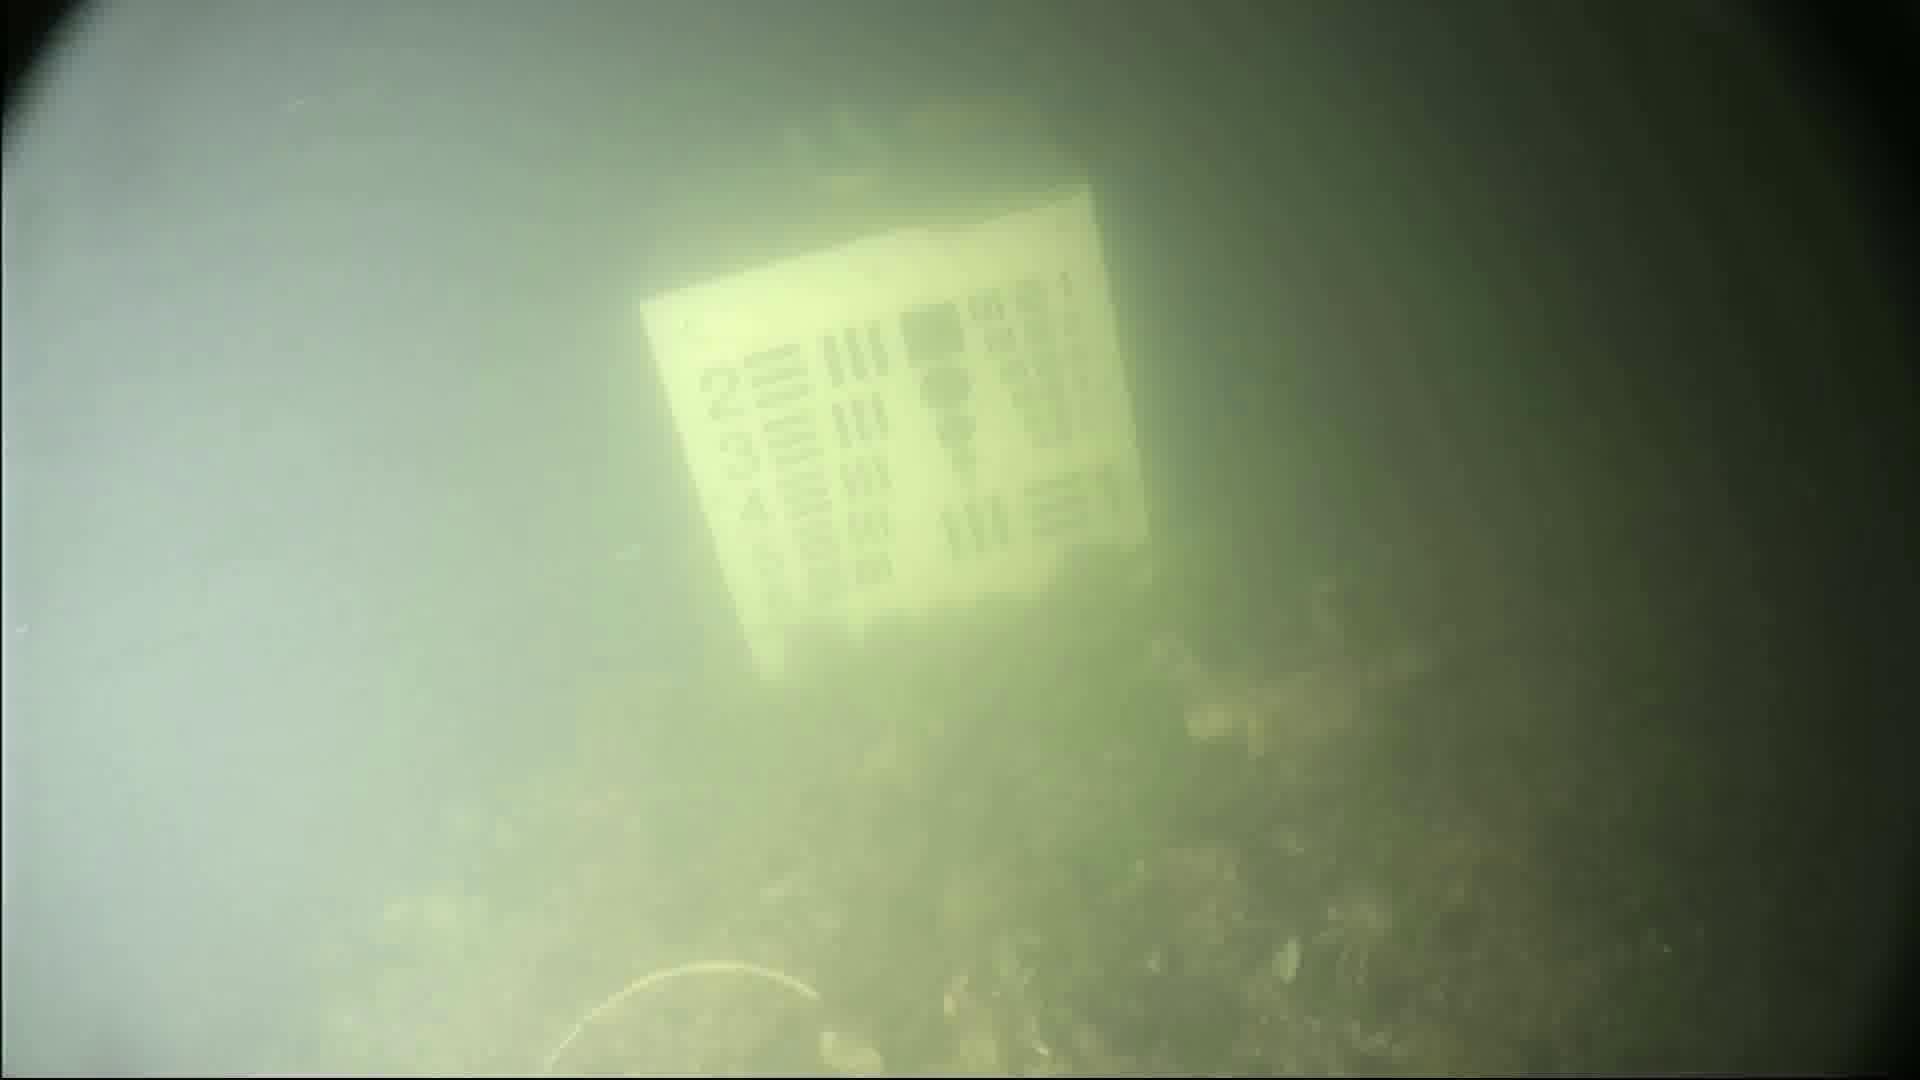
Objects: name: crab